Fatty acid synthesis

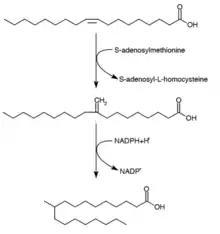
Mechanism of the synthesis of tuberculostearic acid

Tuberculostearic acid (D-10-Methylstearic acid) is a saturated fatty acid that is known to be produced by "Mycobacterium" spp. and two species of "Streptomyces". It is formed from the precursor oleic acid (a monounsaturated fatty acid). After oleic acid is esterified to a phospholipid, "S"-adenosyl-methionine donates a methyl group to the double bond of oleic acid. This methylation reaction forms the intermediate 10-methylene-octadecanoyal. Successive reduction of the residue, with NADPH as a cofactor, results in 10-methylstearic acid